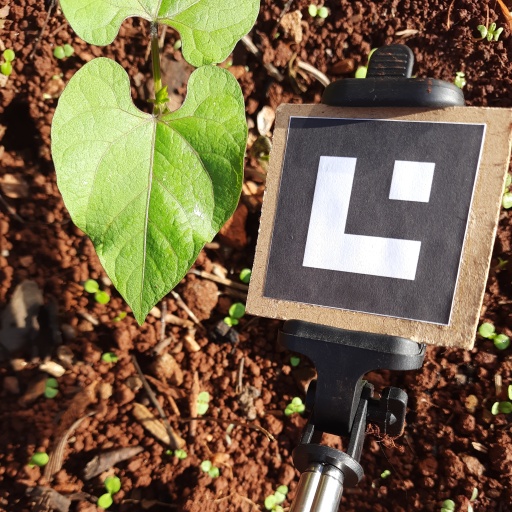
Observations: wavy surface, no eating holes, under sunlight